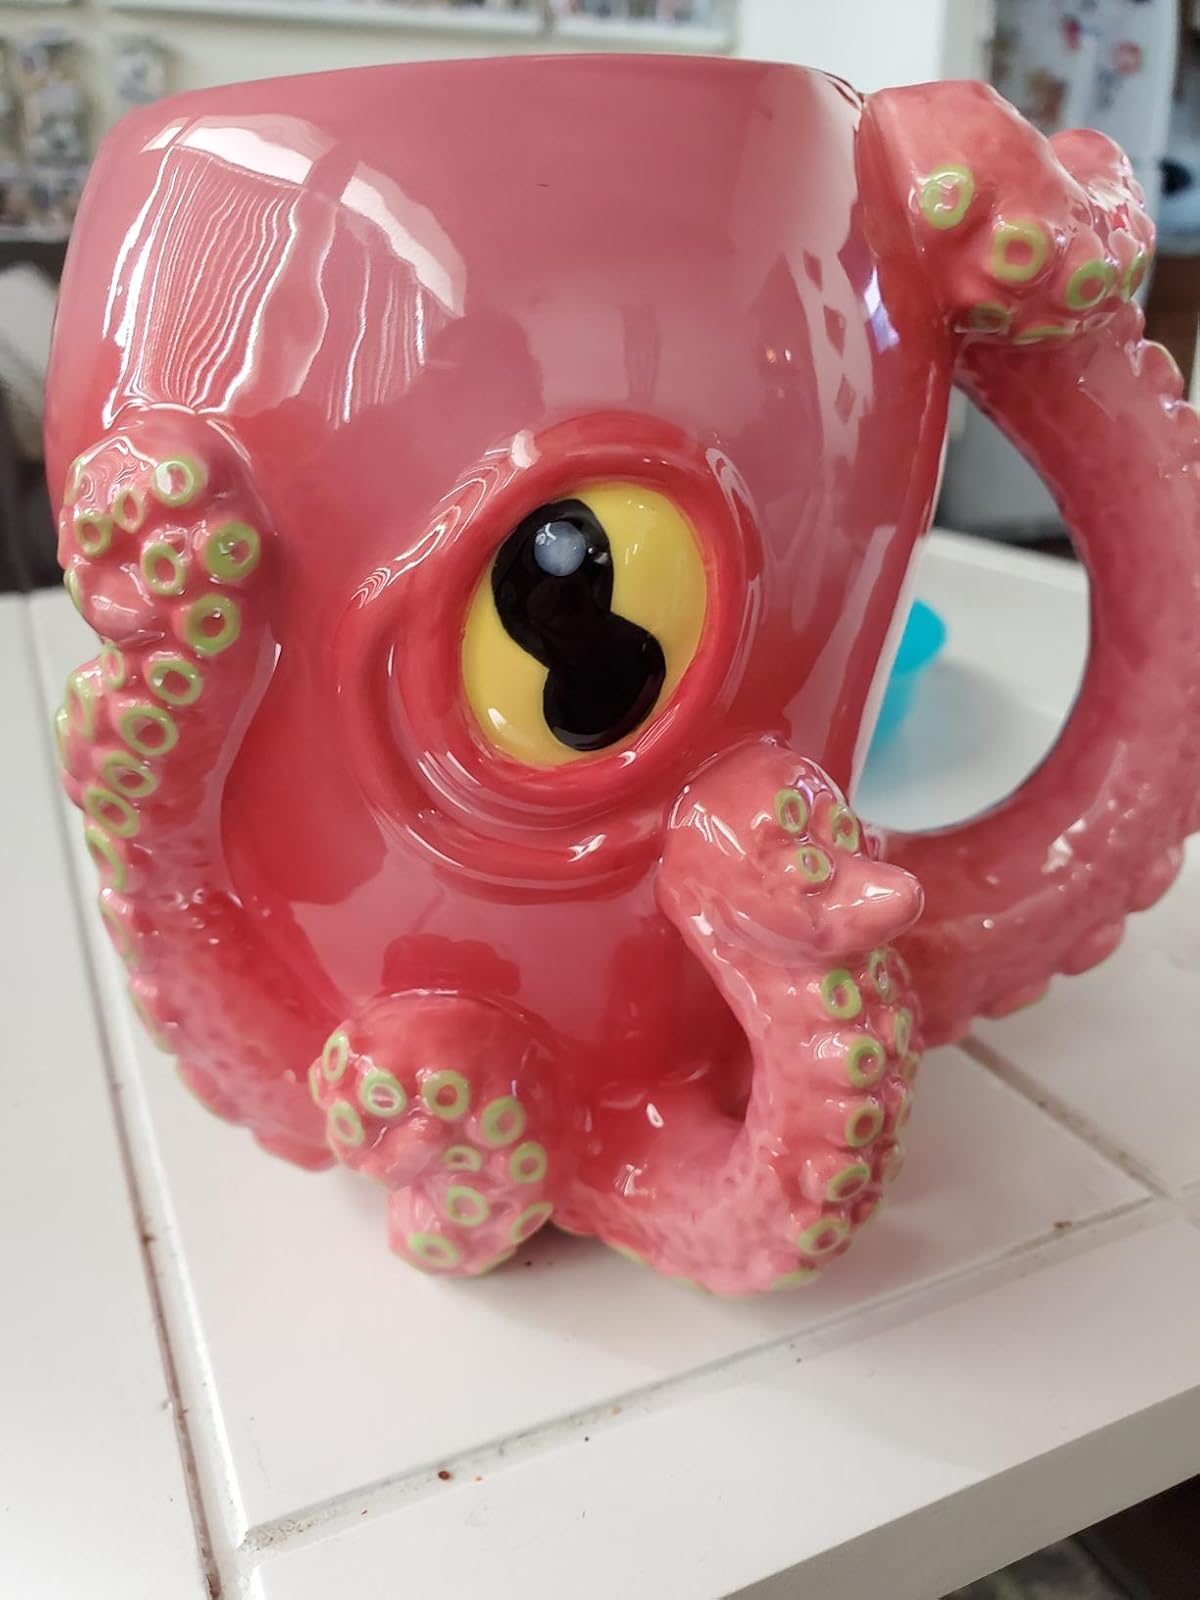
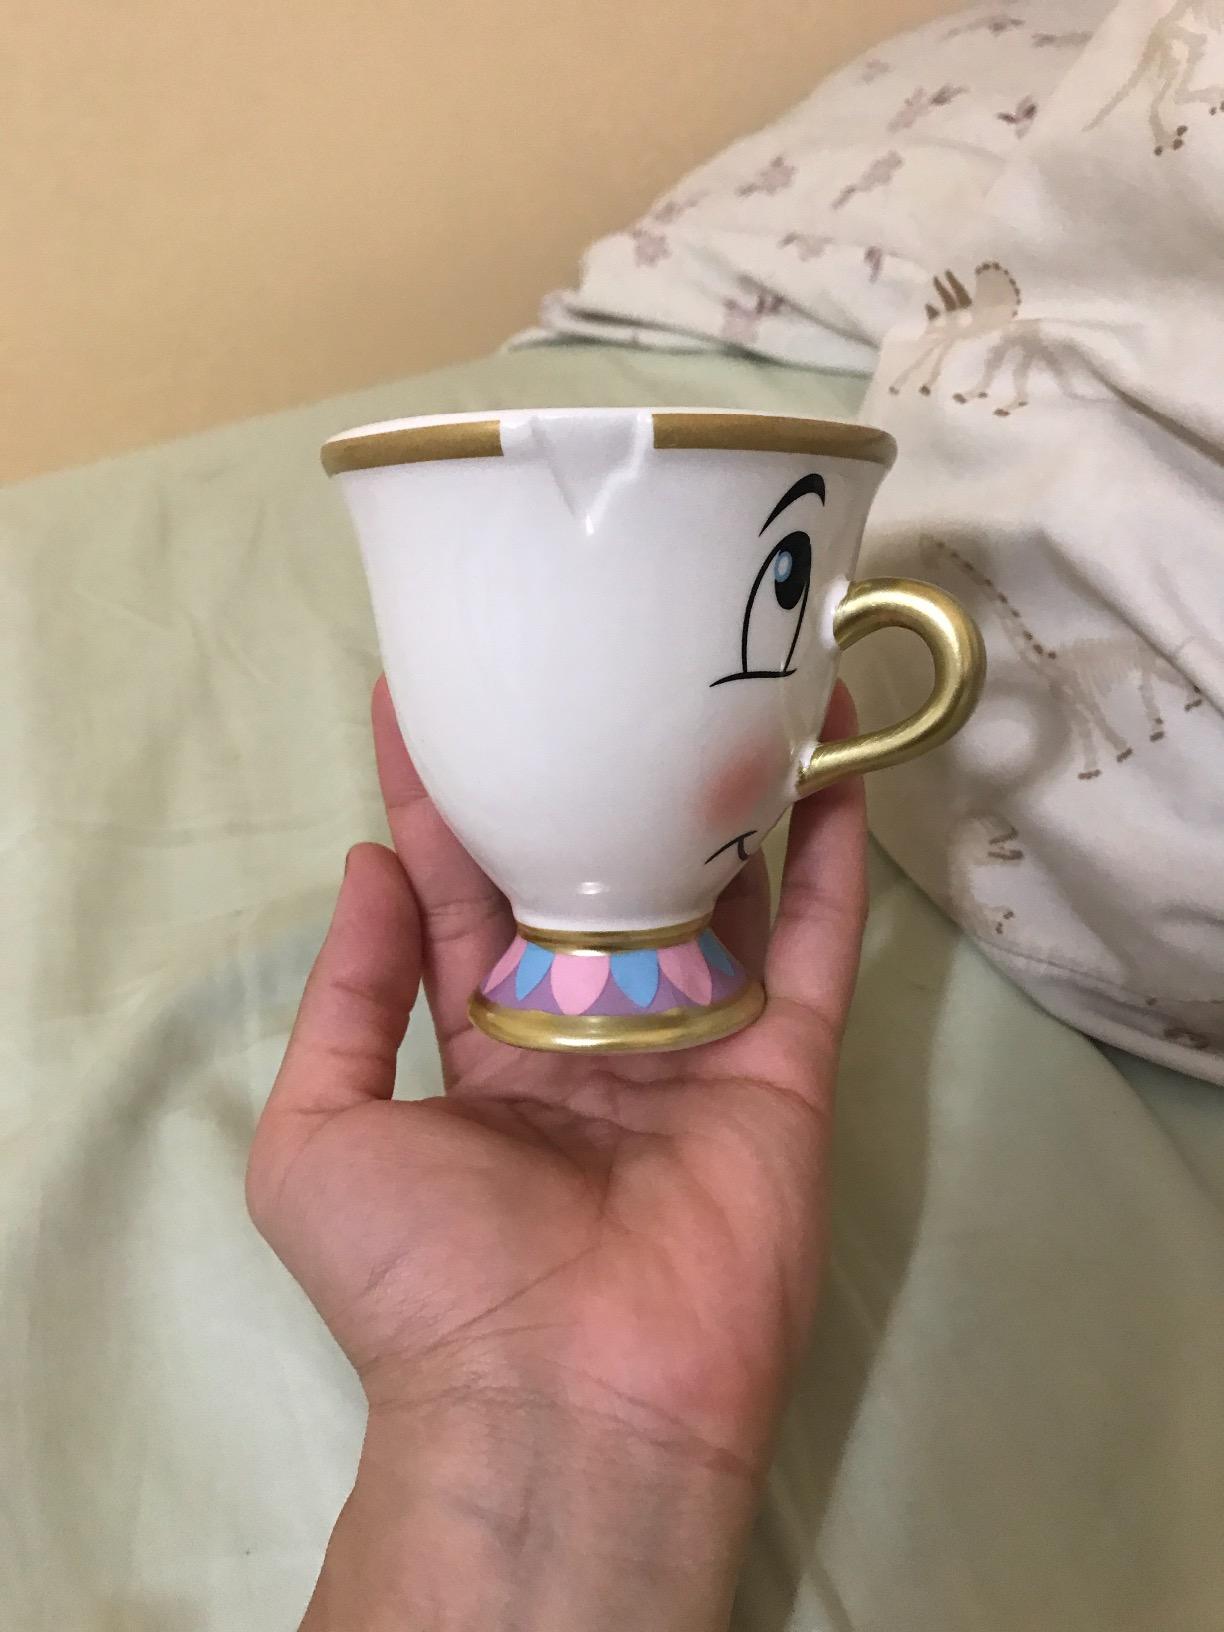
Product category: items_mug
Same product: no